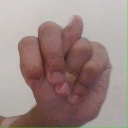
अक्षर: न